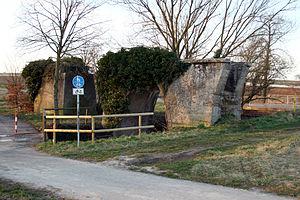
Weingarten est une municipalité de la Verbandsgemeinde Lingenfeld, dans l'arrondissement de Germersheim, en Rhénanie-Palatinat, dans l'ouest de l'Allemagne.